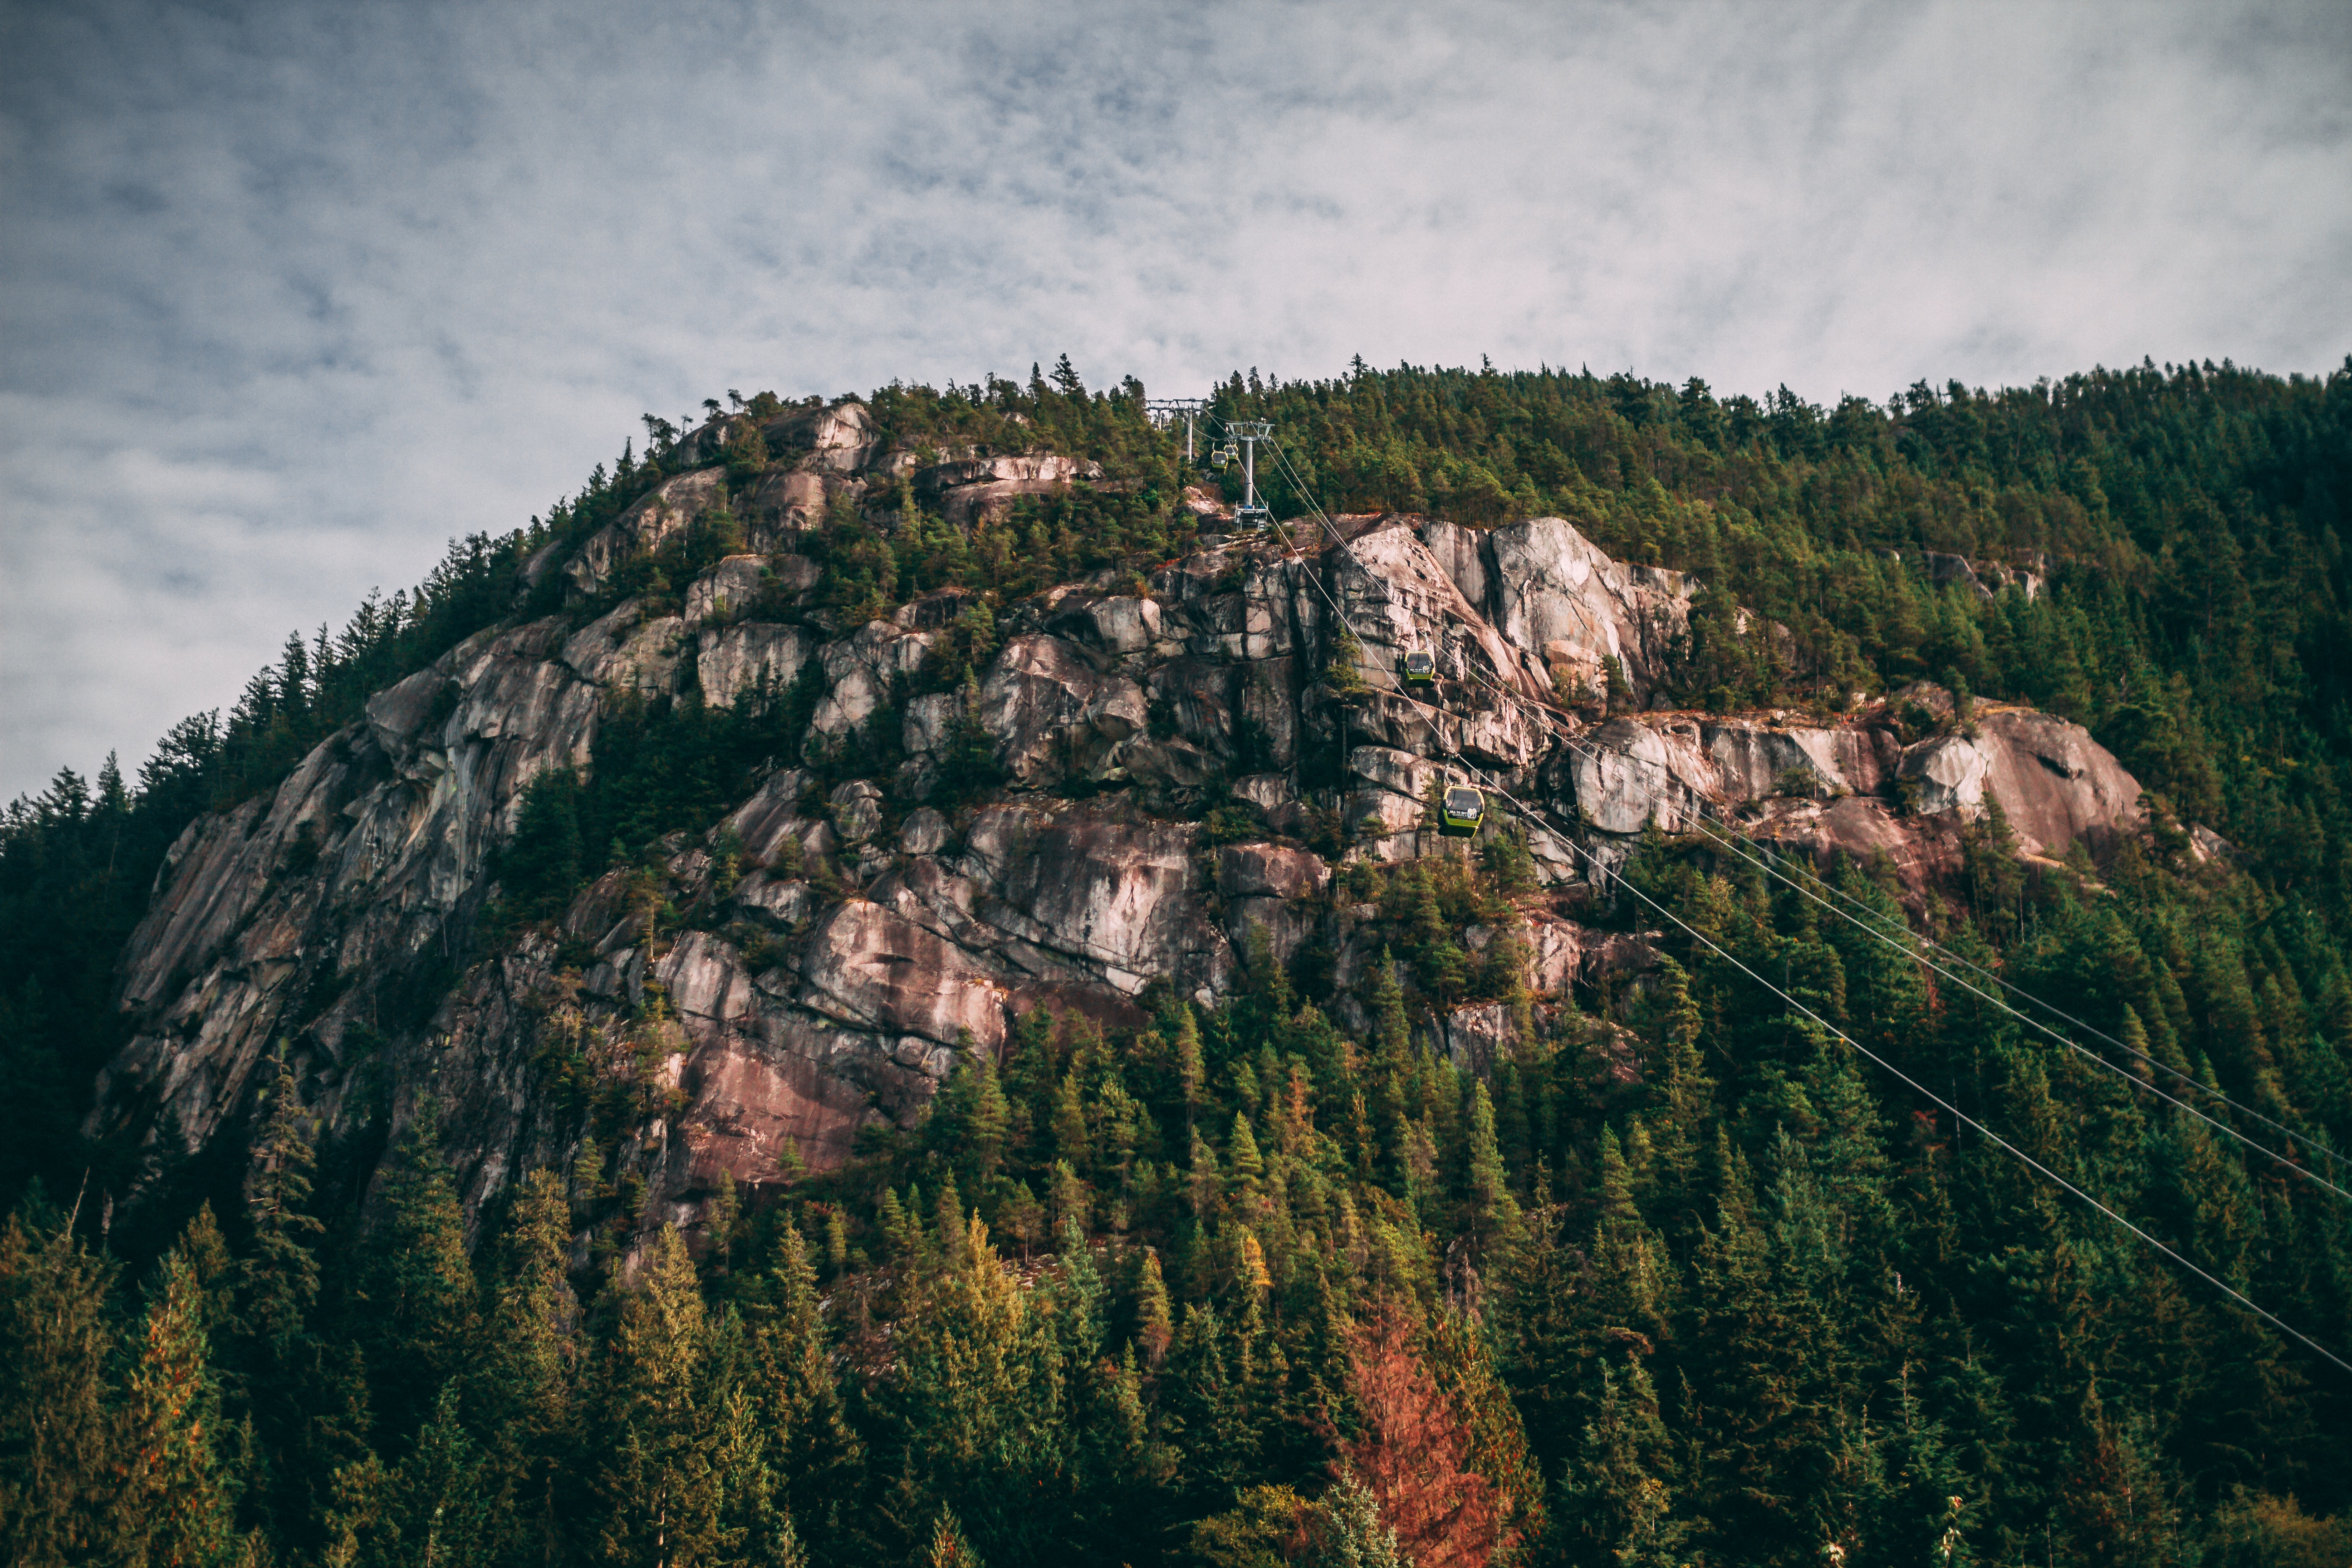
mountainous landforms, mountain, nature, sky, natural landscape, tree, wilderness, mountain range, forest, natural environment, biome, rock, hill, hill station, cloud, tropical and subtropical coniferous forests, nature reserve, geology, national park, ridge, alps, woody plant, spruce fir forest, plant, temperate coniferous forest, terrain, summit, mount scenery, landscape, pine, pine family, massif, fir, conifer, aerial photography, temperate broadleaf and mixed forest, wood, formation, road, Granite dome, outcrop, world, old growth forest, larch, batholith, escarpment